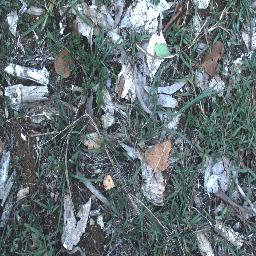
Label: negative